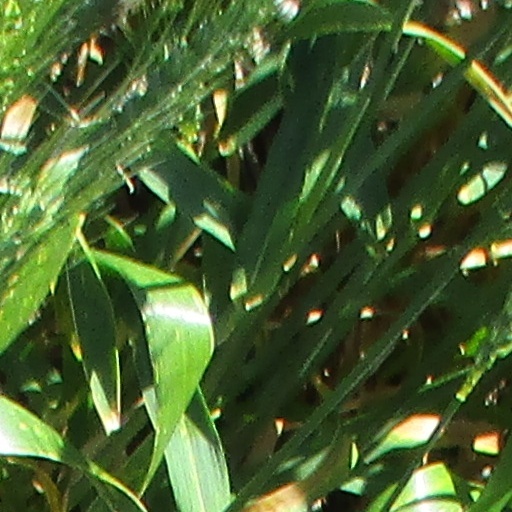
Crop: wheat